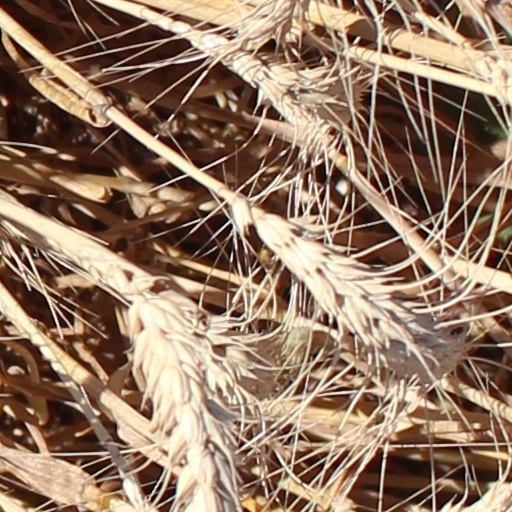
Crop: wheat